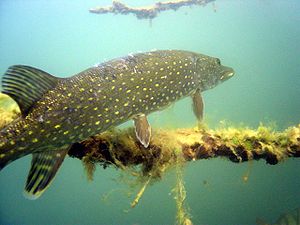
Esox
Gedden (Esox lucius)
Gedden (Esox lucius)
Esox er en slægt af fisk. Det er den eneste slægt i gedde-familien.